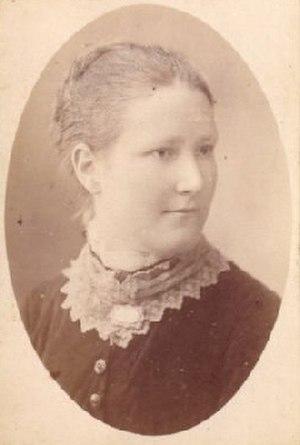
Clara Southern est une peintre australienne associée à l'école d'Heidelberg, également connue sous le nom d'impressionnisme australien. Elle est active entre les années 1883 et sa mort en 1940 Physiquement, Southern est grande avec des cheveux blonds rougeâtres et est surnommée «Panther» en raison de sa beauté souple